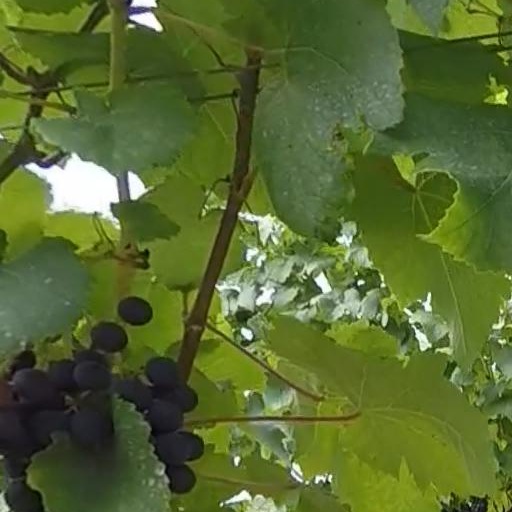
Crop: grape